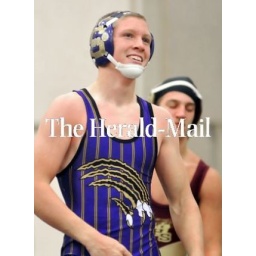
just a pic in the paper i uploaded so i wouldnt just have a gray face